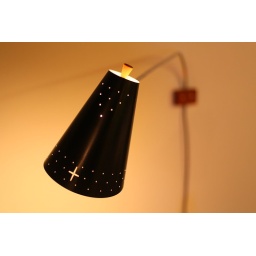
1950s modern wall lamp I just installed in the living room